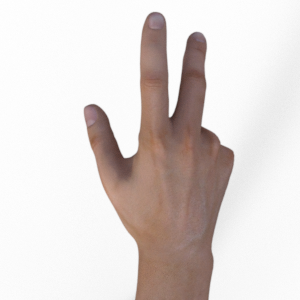
Label: scissors